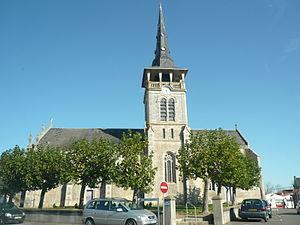
Eglise de l'ile d'Olonne